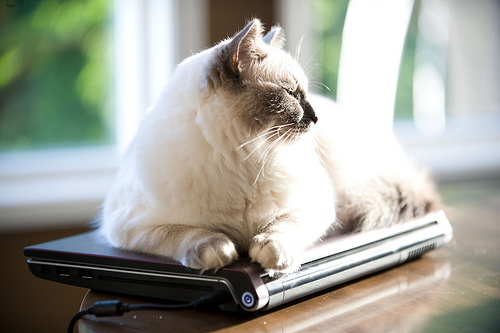
Animal: cat
Breed: ragdoll